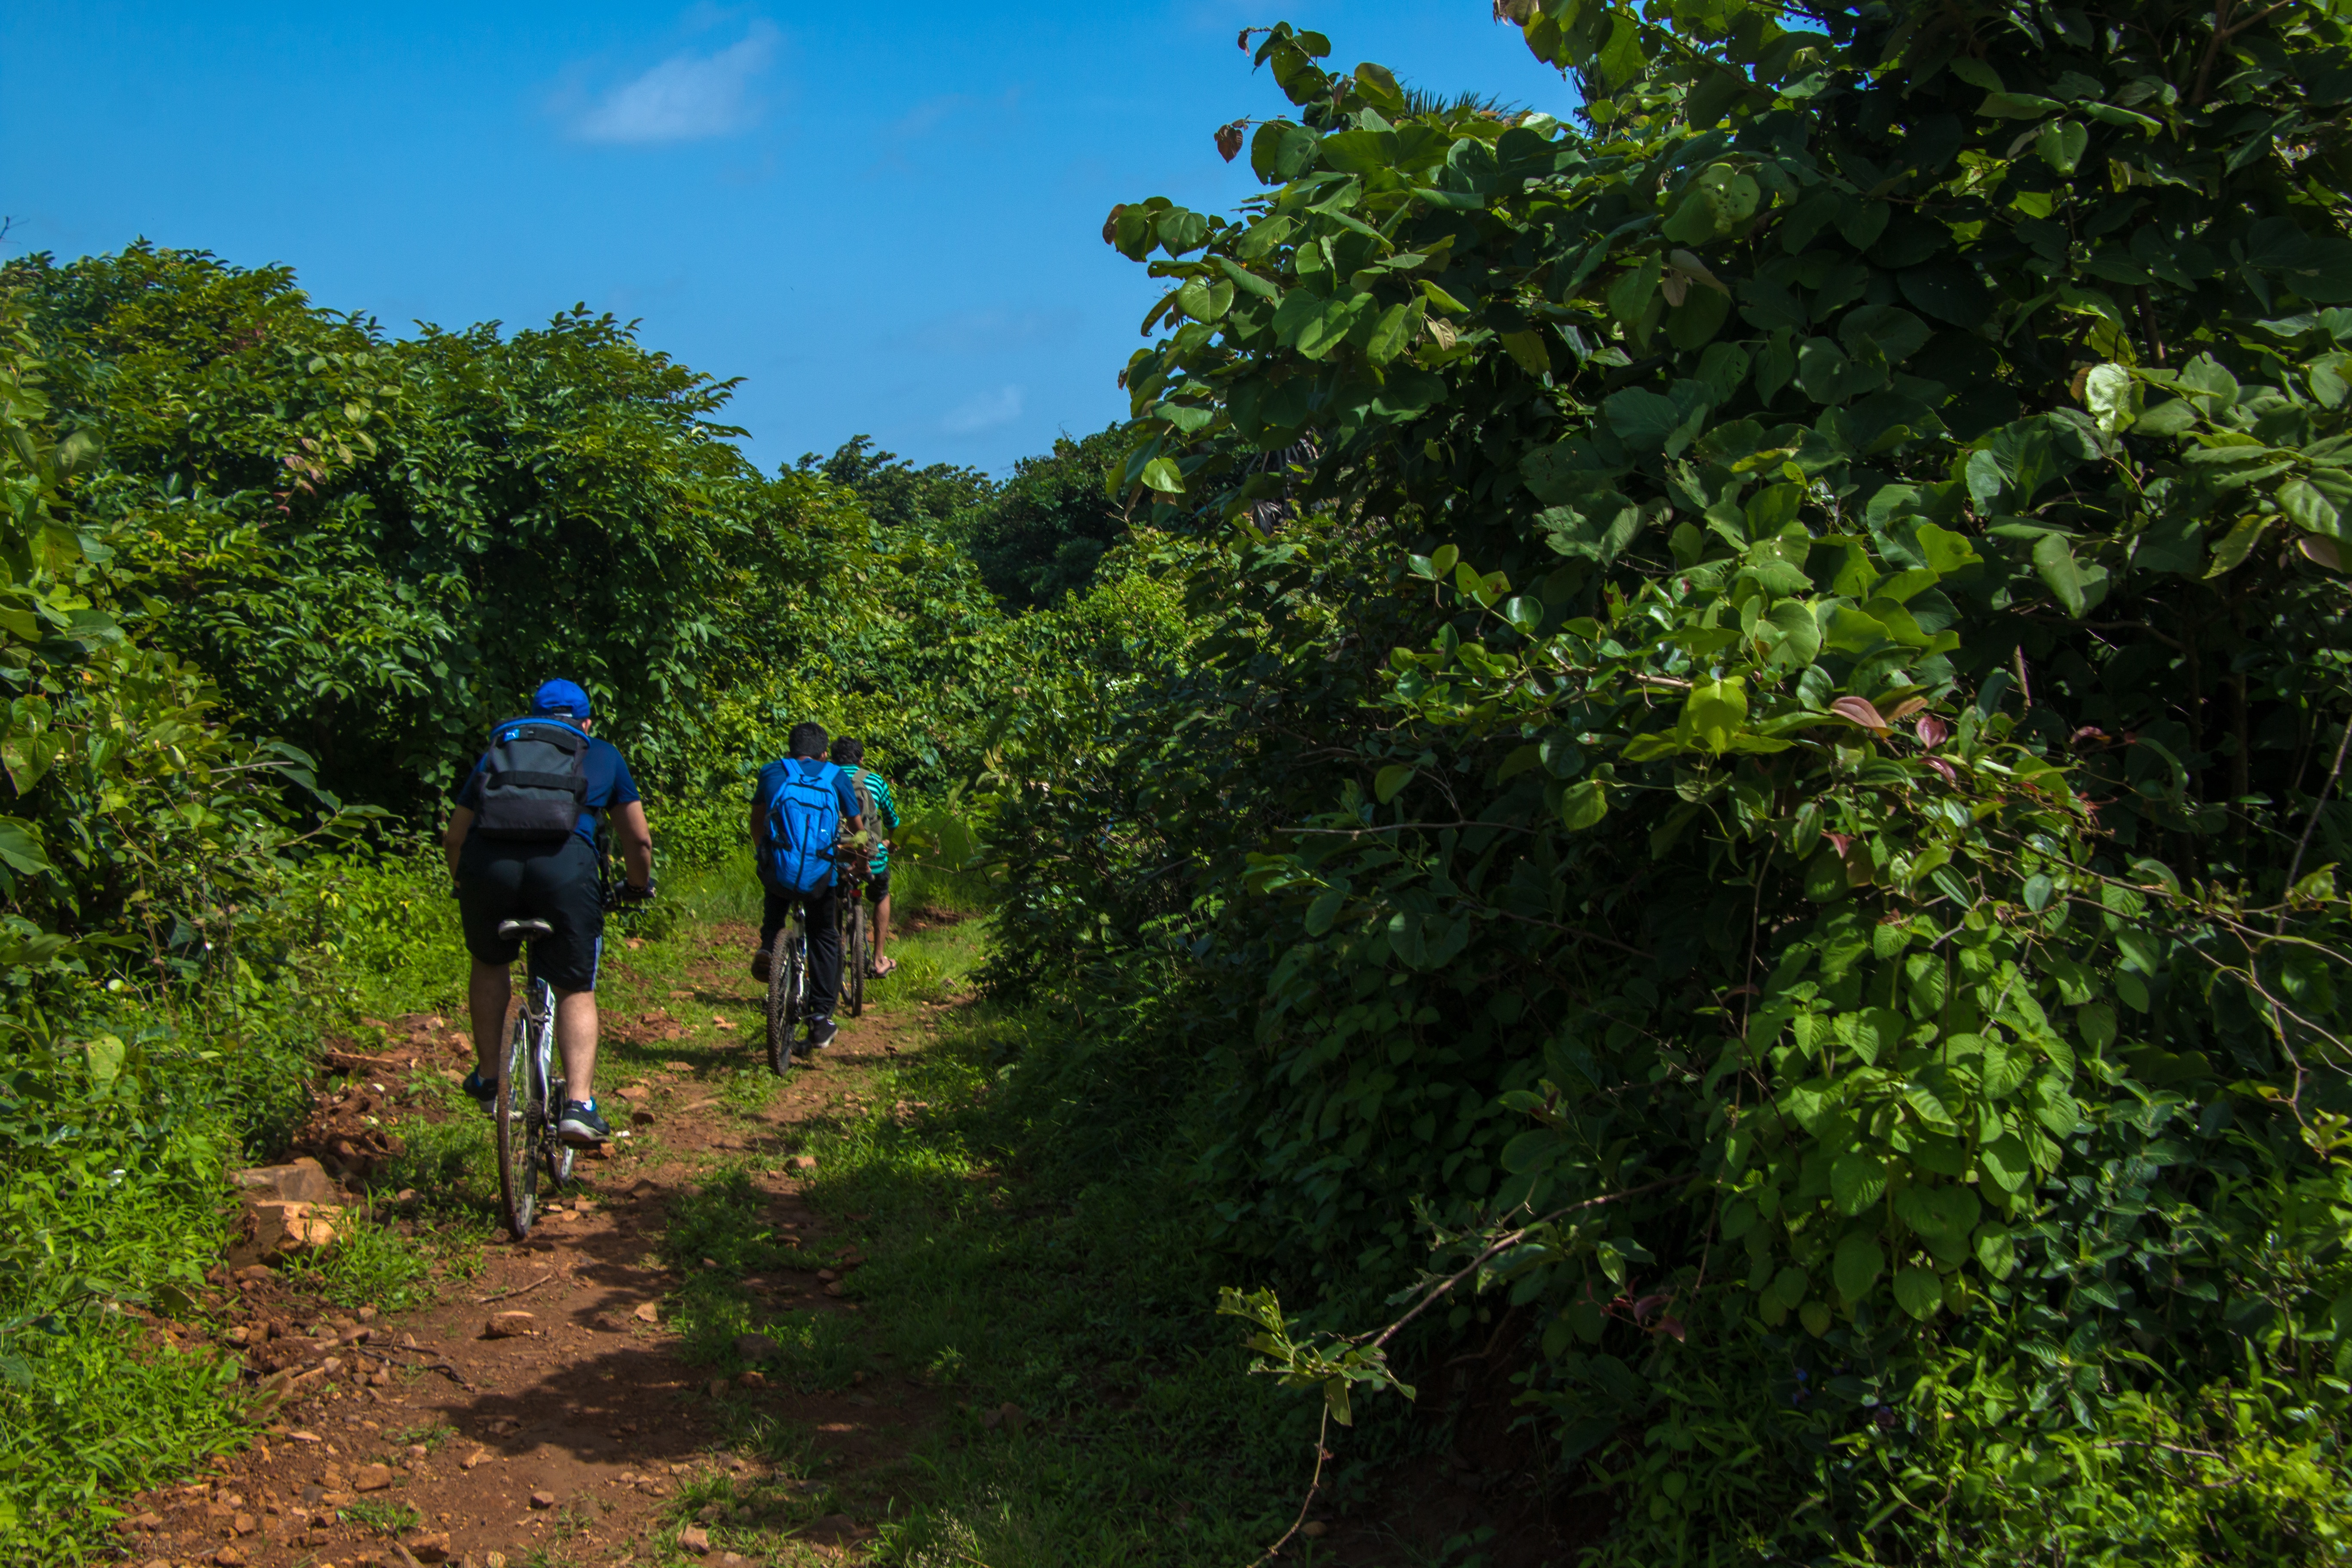
forest, walking, trail, adventure, recreation, jungle, ridge, sports, rainforest, ecosystem